Alben W. Barkley

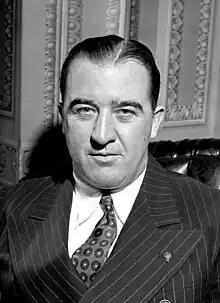
Albert B. "Happy" Chandler unsuccessfully challenged Barkley for his U.S. Senate seat.

Barkley and Mississippi Senator Pat Harrison were the leading candidates to succeed Robinson as Democratic floor leader when he died on July 14, 1937. Harrison's tenure in the Senate was eight years longer than Barkley's, and he was supported by conservative Southern Democratic senators opposed to Roosevelt's court-packing plan. Harrison had helped secure Roosevelt's nomination at the 1932 Democratic National Convention by convincing Mississippi governor Martin Sennet Conner to keep his state's delegation loyal to Roosevelt, but Roosevelt preferred Barkley because of his support of the New Deal. A letter from Roosevelt praising Barkley's legislative accomplishments and addressed to "My Dear Alben" was seen as an endorsement. Although Roosevelt remained publicly neutral, he pressured Illinois' William H. Dieterich and Missouri's Harry S. Truman to support Barkley instead of Harrison; Dieterich acquiesced, but Truman remained loyal to Harrison. Many senators resented Roosevelt's interference in a traditionally legislative prerogative. Ultimately, Barkley was elected by a single vote.